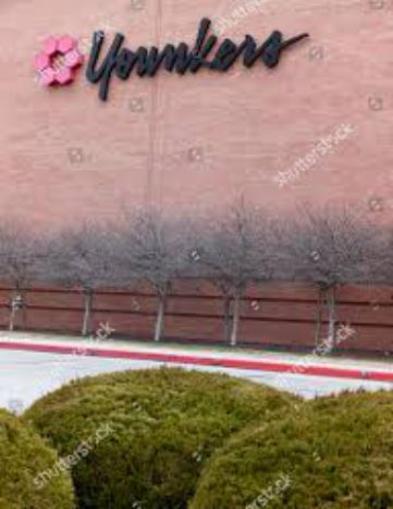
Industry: Others